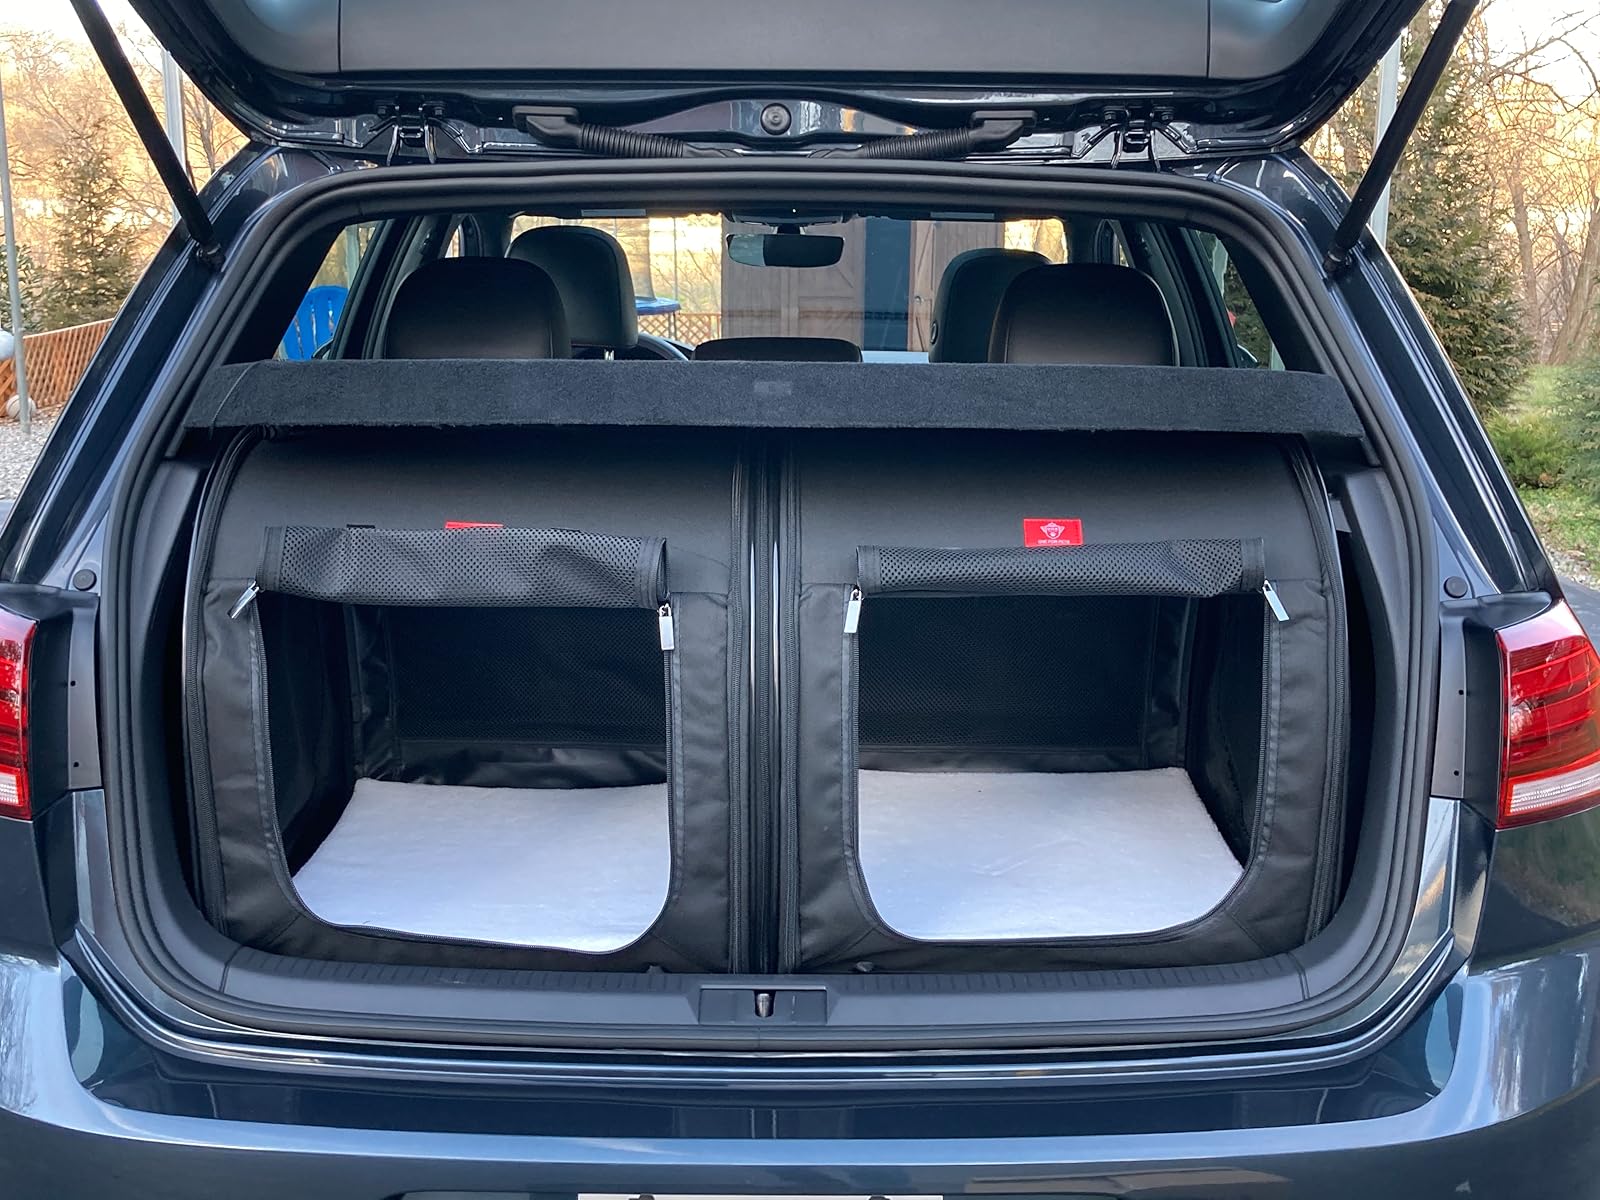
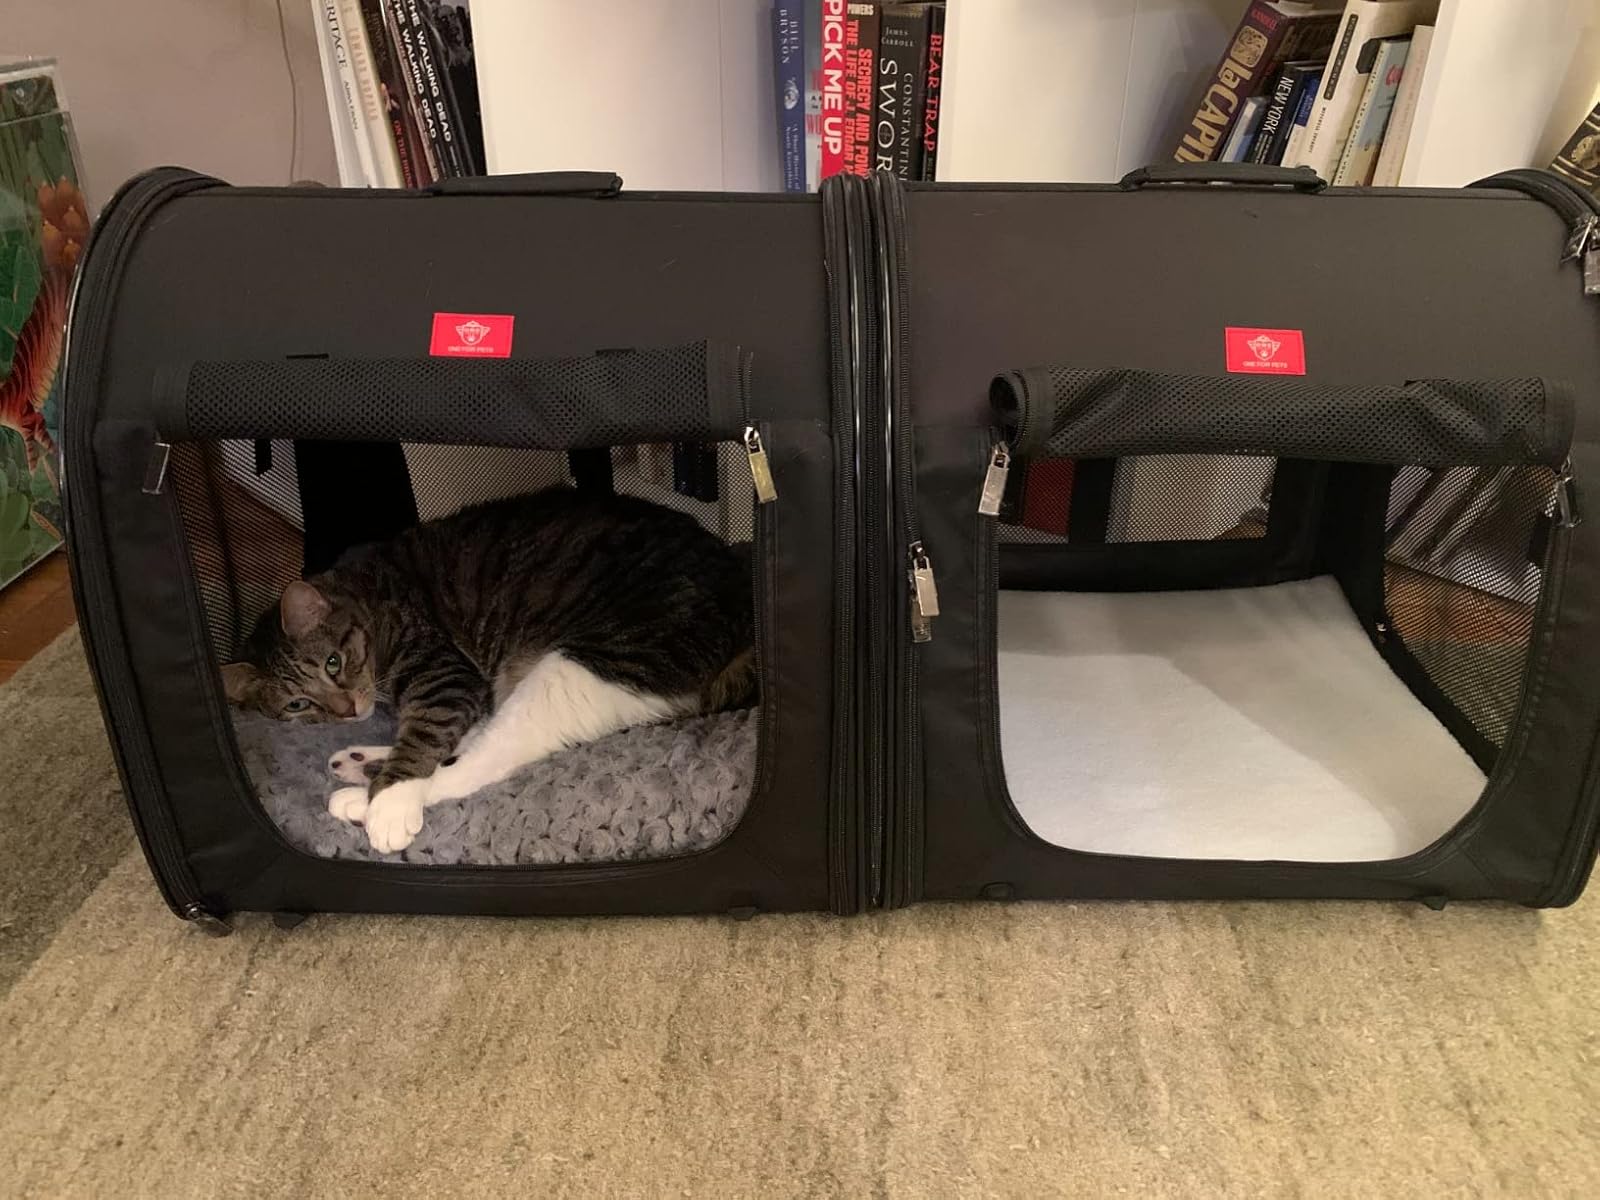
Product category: items_kennel
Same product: yes